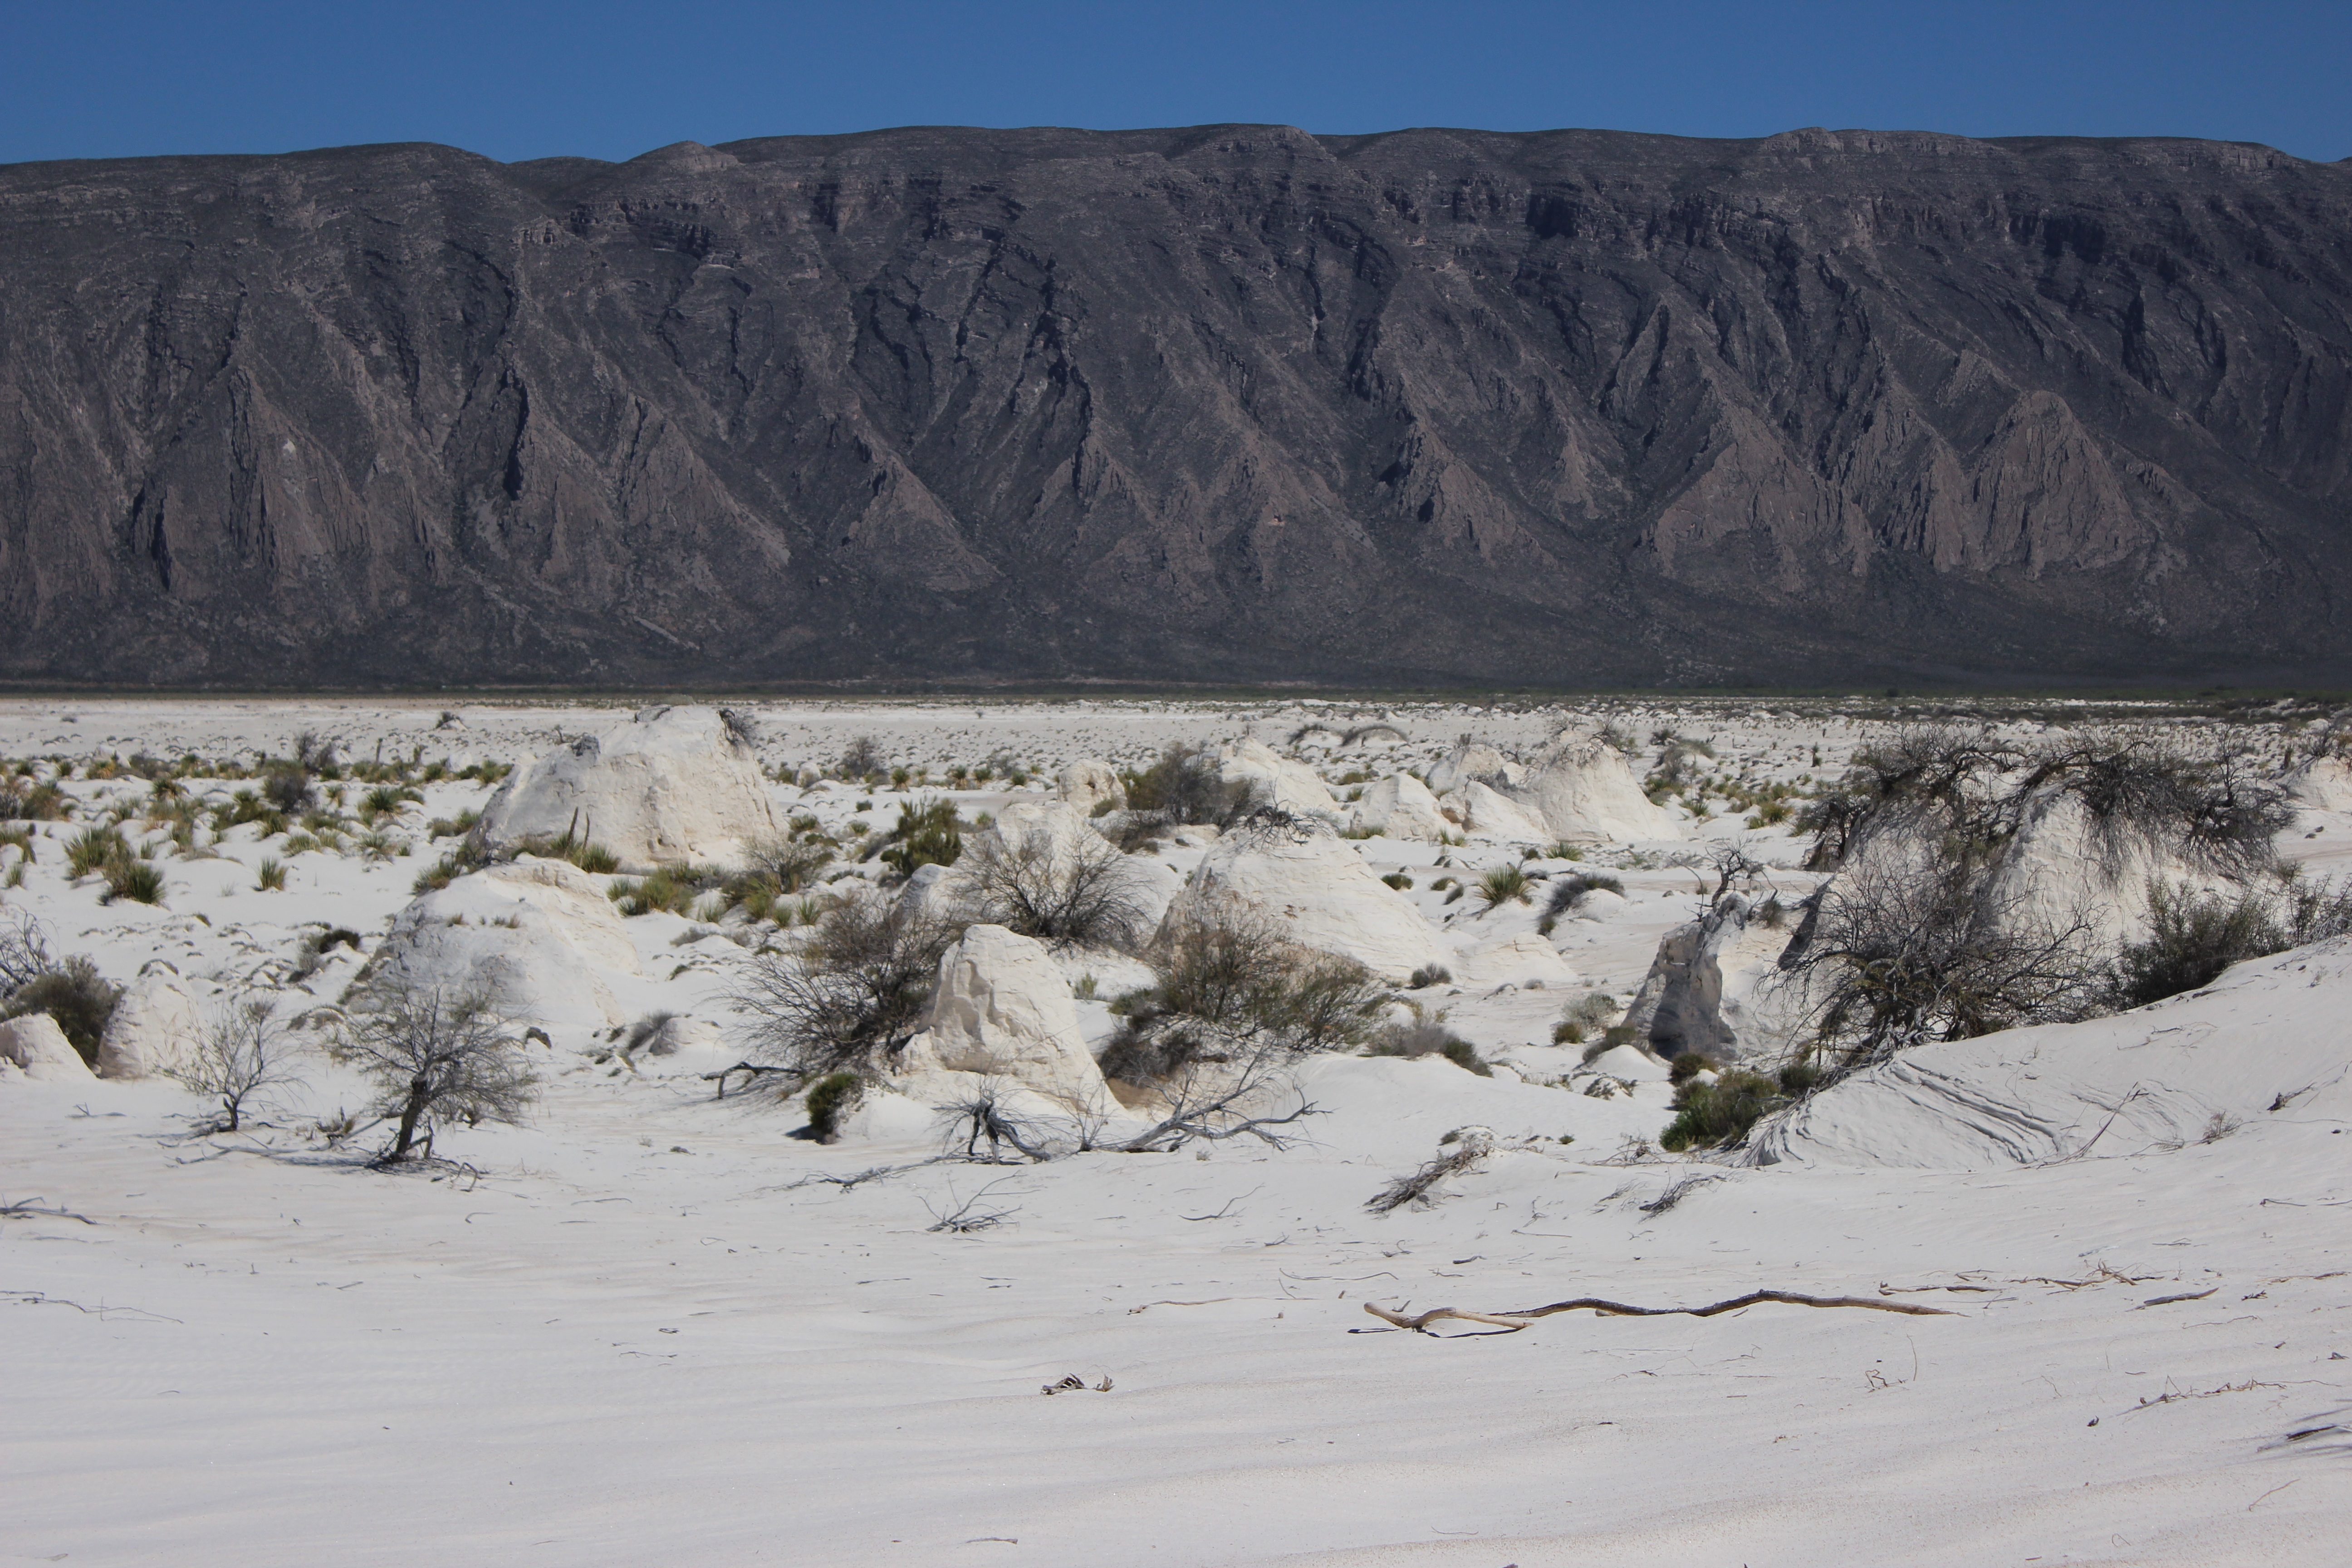
landscape, sand, wilderness, mountain, snow, winter, white, terrain, geology, badlands, plateau, tundra, landform, white desert, natural environment, geological phenomenon